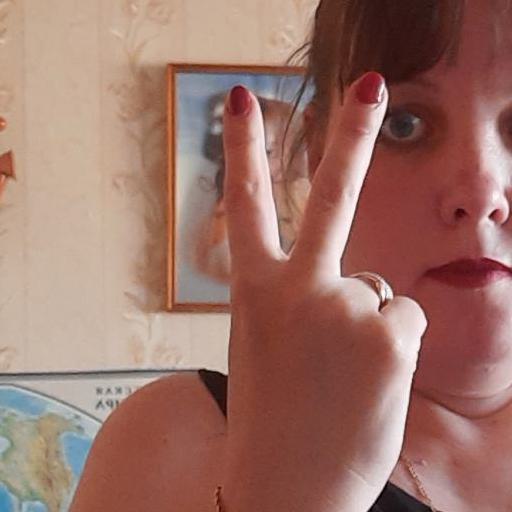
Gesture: peace_inverted